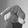
ASL letter: Q